Thimet oligopeptidase

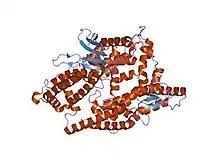

Thimet oligopeptidases, also known as TOPs, are a type of M3 metallopeptidases. These enzymes can be found in animals and plants, showing distinctive functions. In animals and humans, they are involved in the degradation of peptides, such as bradykinin, neurotensin, angiotensin I, and Aβ peptide, helping to regulate physiological processes. In plants, their role is related to the degradation of targeting peptides and the immune response to pathogens through Salicylic Acid (SA)-dependent stress signaling. In "Arabidopsis thaliana"—recognized as a model plant for scientific studies—two thimet oligopeptidases, known as TOP1 and TOP2, have been identified as targets for salicylic acid binding in the plant. These TOP enzymes are key components to understand the SA-mediated signaling where interactions exist with different components and most of the pathways are unknown.